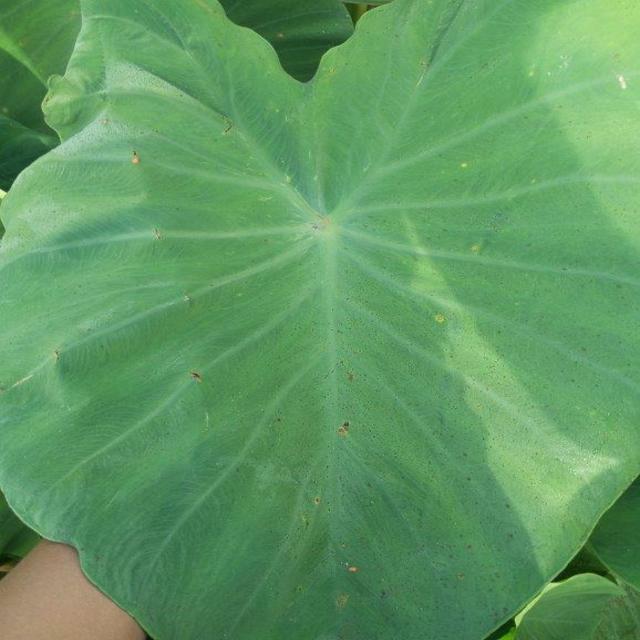
Label: Healthy